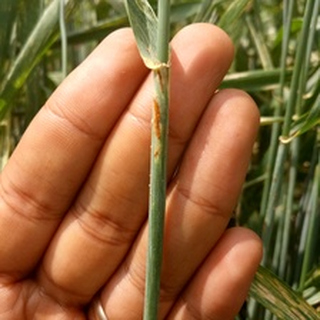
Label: wheat_black_rust